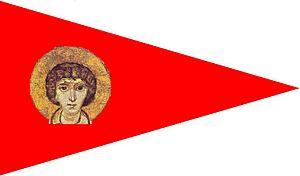
La bataille de Tabouk est une expédition militaire, qui, selon les biographies musulmanes, a été conduite par Muhammad en octobre 630 de notre ère. À la tête d'une troupe qui comptait bien 30 000 hommes, il marcha vers le nord en direction de Tabouk, dans le Nord-Ouest de l'actuelle Arabie saoudite, avec l'intention d'attaquer l'armée byzantine. Bien qu'il ne s'agisse pas d'une bataille au sens ordinaire, si l'événement est historique il s'agit du début des guerres arabo-byzantines. Il n'existe pas de récit byzantin contemporain des événements, et une grande partie des détails viennent de sources musulmanes tardives. Compte tenu de ce fait et de ce que les armées ne se sont jamais rencontrées, certains érudits occidentaux ont mis en doute l'authenticité des détails entourant l'événement, alors que dans le monde arabe il est communément admis comme historique.
La bataille de Mu'tah a lieu en septembre 629 près du village de Mu'tah à l'est du Jourdain et d'al-Karak, entre une troupe de combattants musulmans dépêchée par le prophète Mahomet et une armée byzantine.
Les Ghassanides sont une tribu arabe chrétienne qui a fondé un royaume arabe pré-islamique dans la Jordanie actuelle. Ils adoptèrent le christianisme monophysite probablement sous l'influence de leur environnement araméen. Ils furent longtemps des vassaux de l'Empire byzantin et contribuèrent à contenir les Perses sassanides hors des frontières de l'Empire. Un autre royaume arabe rival, vassal de la Perse, s'était établi dans le sud de l'Irak.